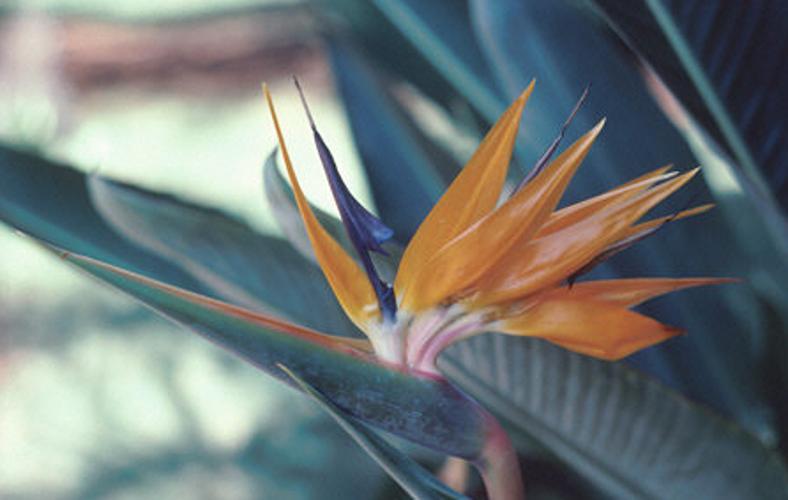
Label: bird of paradise